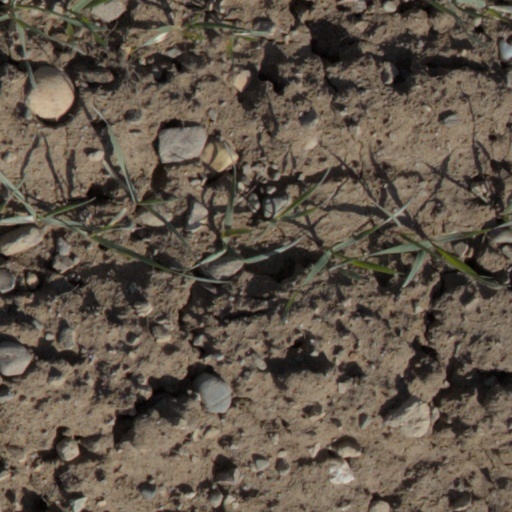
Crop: wheat